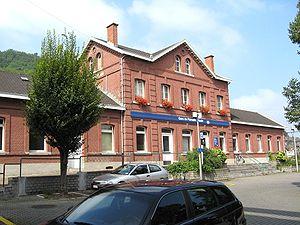
Gare de Flémalle-Haute
La gare de Flémalle-Haute est une gare ferroviaire de la ligne 125 de Liège à Namur située sur le territoire de la commune belge de Flémalle, en Région wallonne, dans la province de Liège.